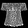
Label: Shirt